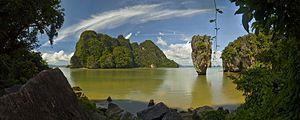
La baie de Phang Nga est une baie de la mer d'Andaman de 400 km² située dans le sud de la Thaïlande. Elle s'ouvre vers le sud, entre la province de Phuket à l'ouest, celle de Phang Nga au nord et celle de Krabi à l'est.
La mer d'Andaman est une mer tributaire de l'océan Indien, bordant les côtes de la Birmanie, de la Thaïlande, du territoire indien des îles Andaman-et-Nicobar et de l'Indonésie. Outre ses bordures terrestres, elle est limitée à l'ouest par le golfe du Bengale, au sud par le détroit de Malacca et la pointe septentrionale de l'île de Sumatra.
Koh-Lanta : Thaïlande est la 15ᵉ édition régulière de l'émission de téléréalité Koh-Lanta, diffusée sur TF1 du 12 février au 27 mai 2016. Les deux tribus initiales étaient Aopoh et Karwaï. C'est Wendy qui a remporté cette édition face à Pascal, et ainsi remporté 100 000 €.
L'Homme au pistolet d'or est un film britannique réalisé par Guy Hamilton et sorti en 1974. C'est le 9ᵉ opus de la série des films de James Bond produite par Albert R. Broccoli et Harry Saltzman, par l'intermédiaire de leur société EON Productions. Roger Moore incarne James Bond pour la seconde fois. C'est le quatrième et dernier film de la série réalisé par Guy Hamilton.
Khao Phing Kan ou Ko Khao Phing Kan est une paire d'îles sur la côte ouest de la Thaïlande, dans la baie de Phang Nga. À environ 40 mètres de ses côtes se trouve l'îlot Ko Tapu qui mesure 20 mètres de hauteur. L'île fait partie du parc national de Ao Phang Nga. Depuis 1974, date à laquelle elle est apparue dans L'Homme au pistolet d'or, l'un des films de James Bond, elle est populairement appelée James Bond Island.